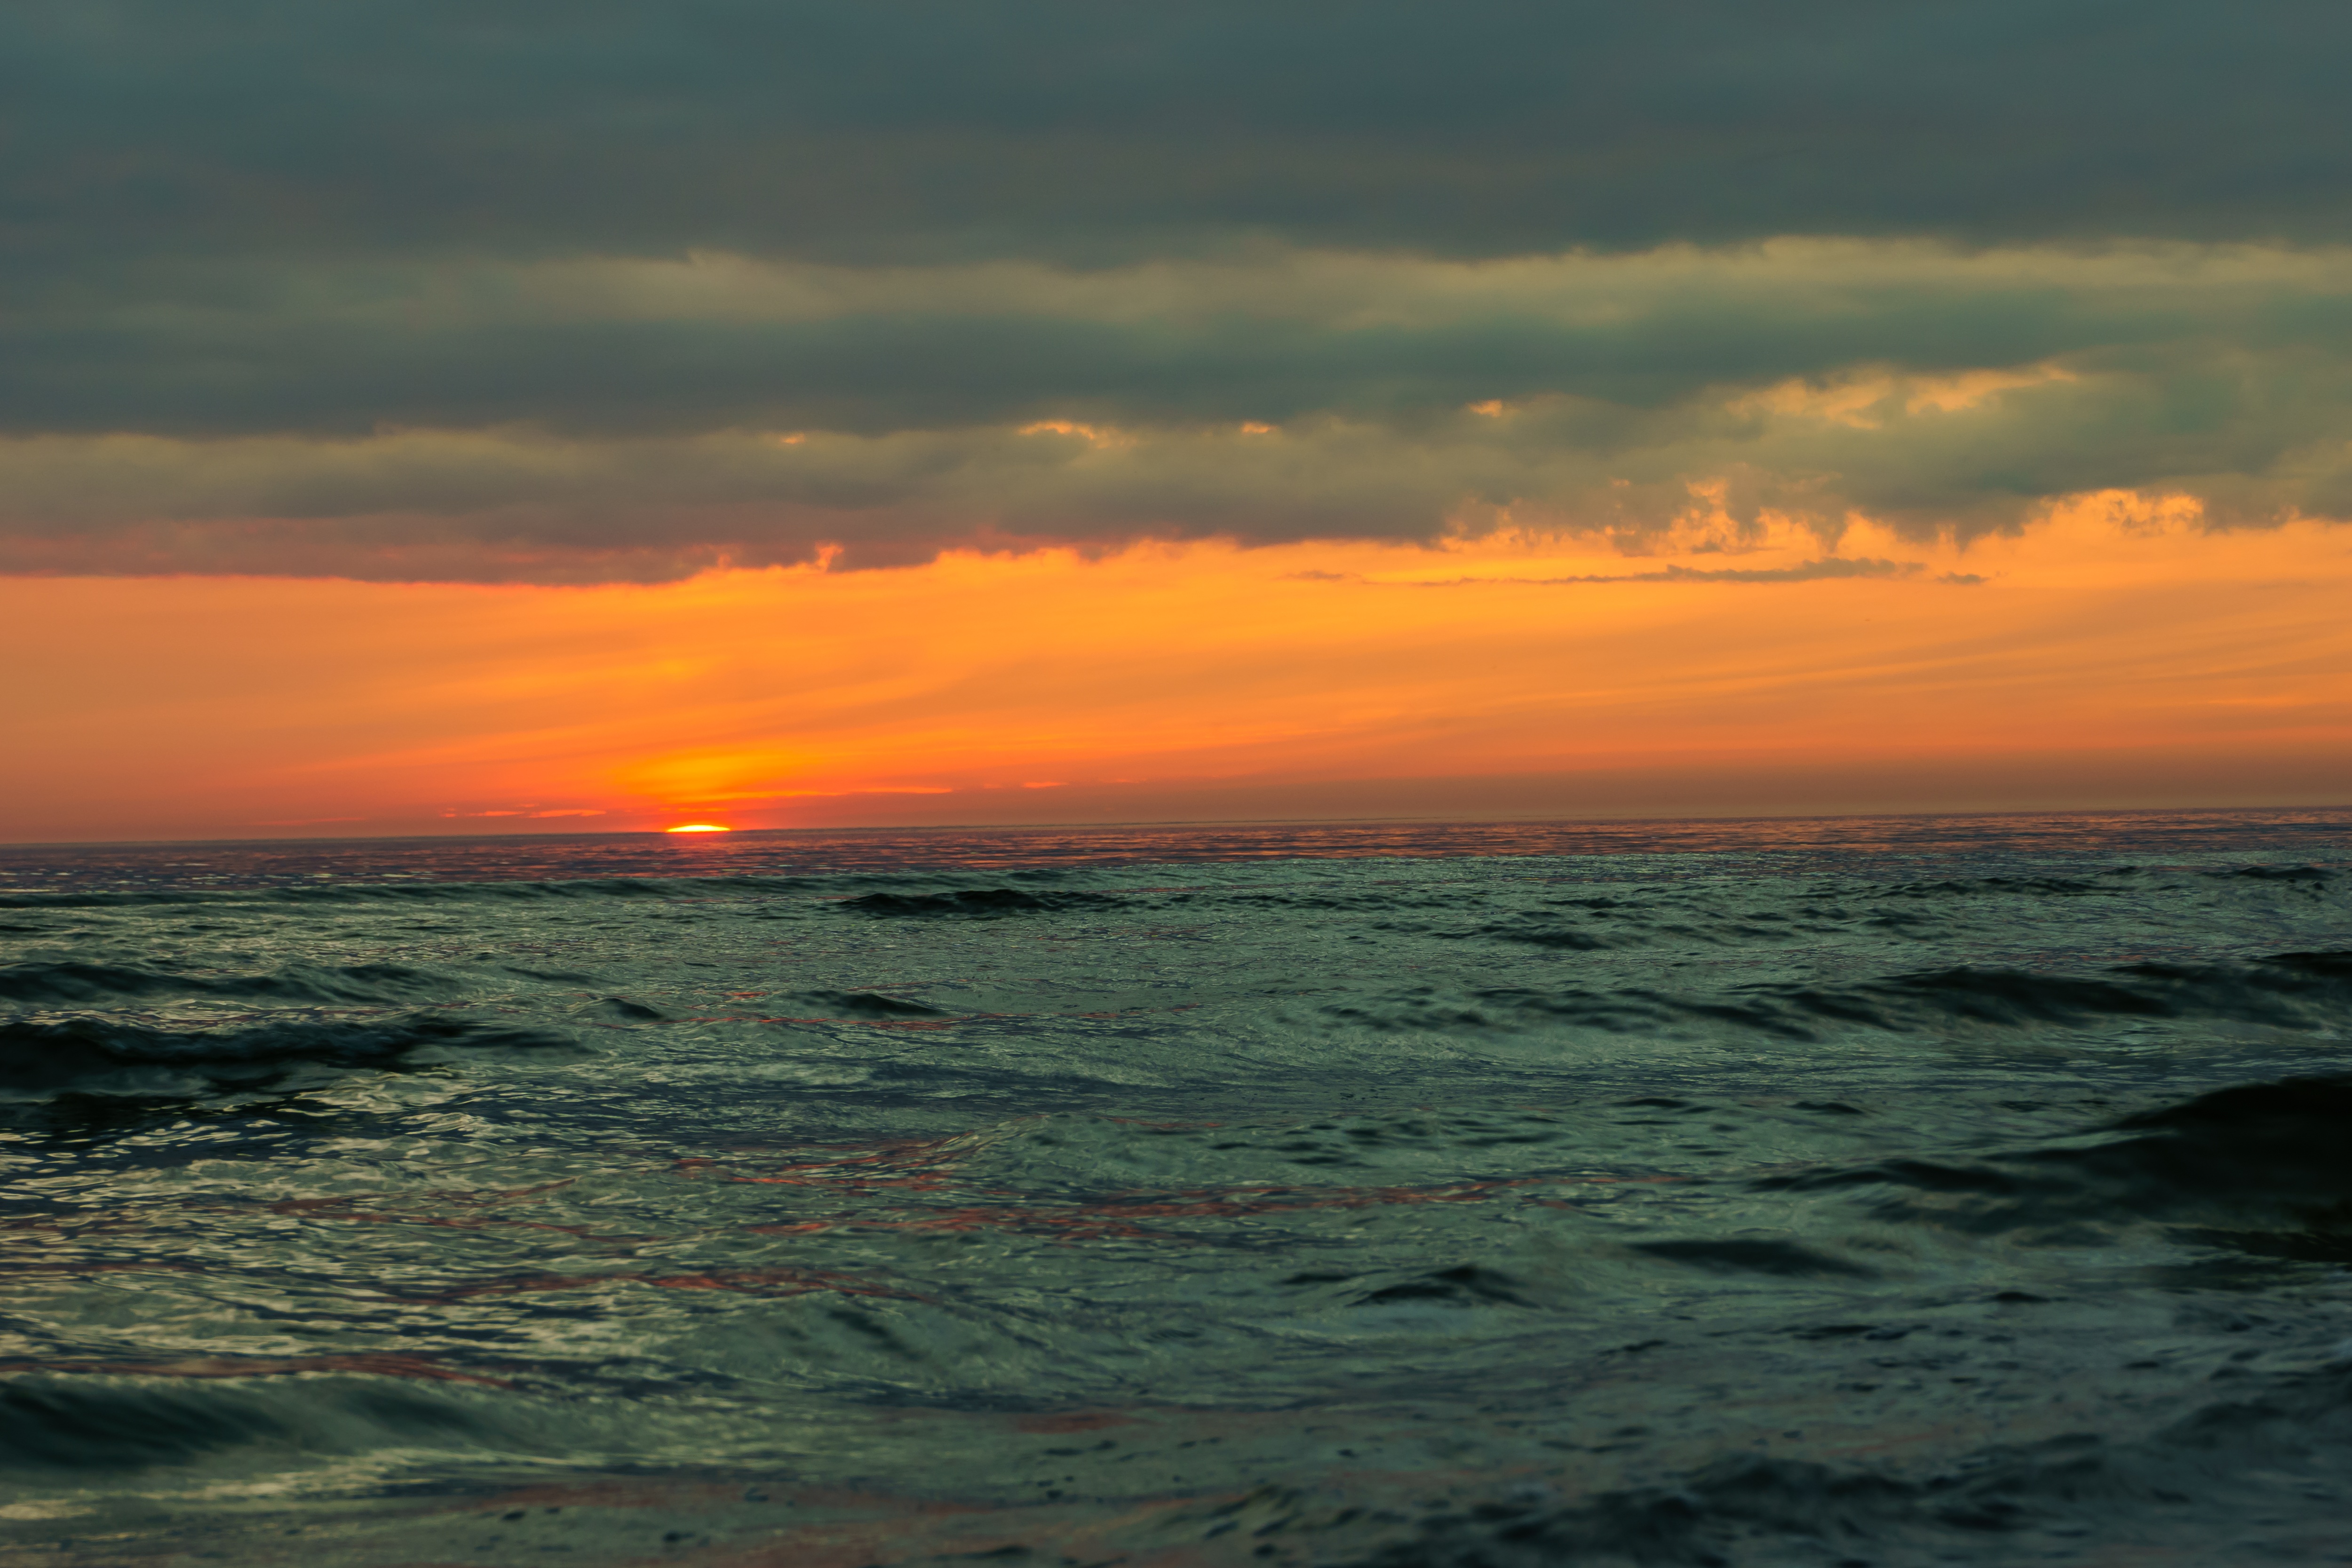
beach, sea, coast, water, ocean, horizon, cloud, sky, sun, sunrise, sunset, morning, shore, wave, dawn, dusk, evening, journey, body of water, clouds, baltic, tallinn, afterglow, wind wave